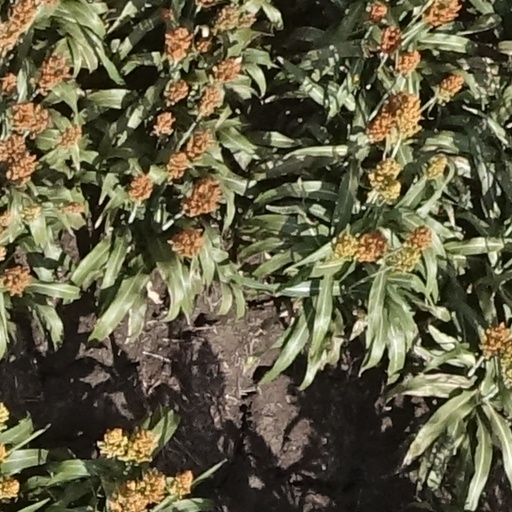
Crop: sorghum